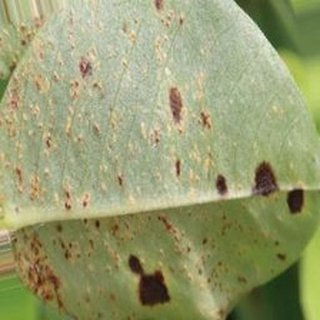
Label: groundnut_rust